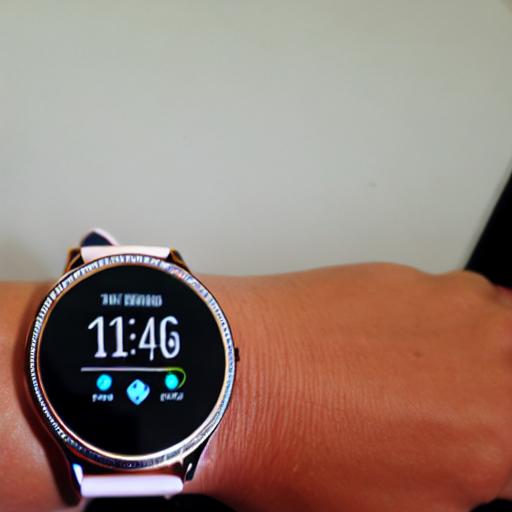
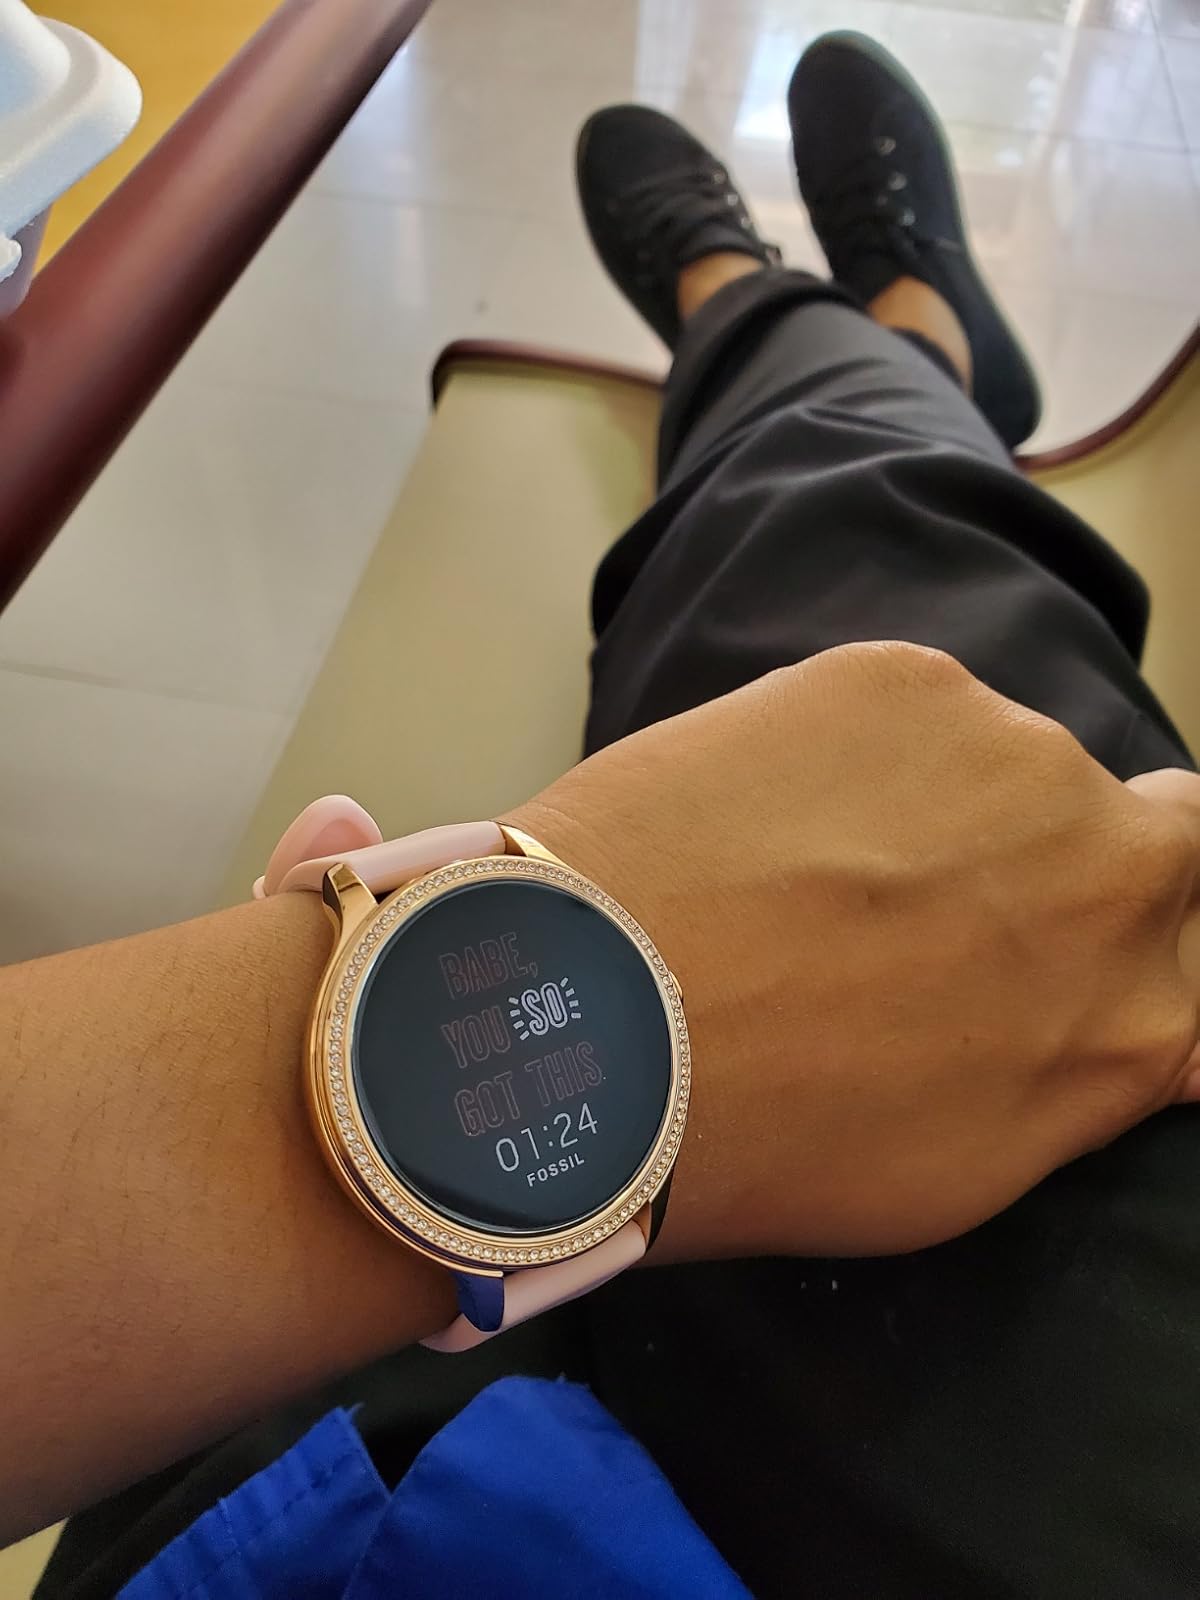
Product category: smartwatch
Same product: no